Eddy Temple-Morris

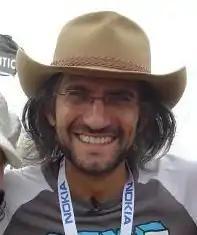
Eddie Temple-Morris in 2005

Edward Owen Kayvan Temple-Morris (born 26 April 1965 in Cardiff) is a British DJ, record producer and TV presenter. He hosted London radio station XFM's specialist show "The Remix" for 15 years, before moving it to Soho Radio. He joined Virgin Radio UK in 2017 and currently presents afternoons on weekdays (Virgin Radio Anthems UK).